Sisters of Charity of the Incarnate Word

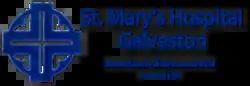
Logo of the now-defunct St. Mary's Hospital, Galveston.

Mary Blandine, Mary Joseph and Mary Ange arrived in Galveston, Texas, and started Charity Hospital, the first Catholic hospital in Texas. This would later become St. Mary's Infirmary and St. Mary's Hospital. Later, as a result of the yellow fever epidemic that struck Galveston, the St. Mary's Orphanage was started, first in the hospital, and was later moved just outside town, away from the epidemic. This epidemic also struck two of the sisters. Mary Blandine died of yellow fever on August 18, 1867; Mary Ange also contracted yellow fever, but recovered and returned to France. In 1867 and 1868, other sisters, educated and professed in the same convent at Lyons, came to offer their assistance.